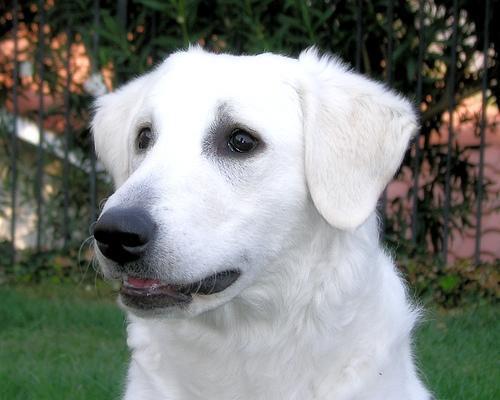
kuvasz